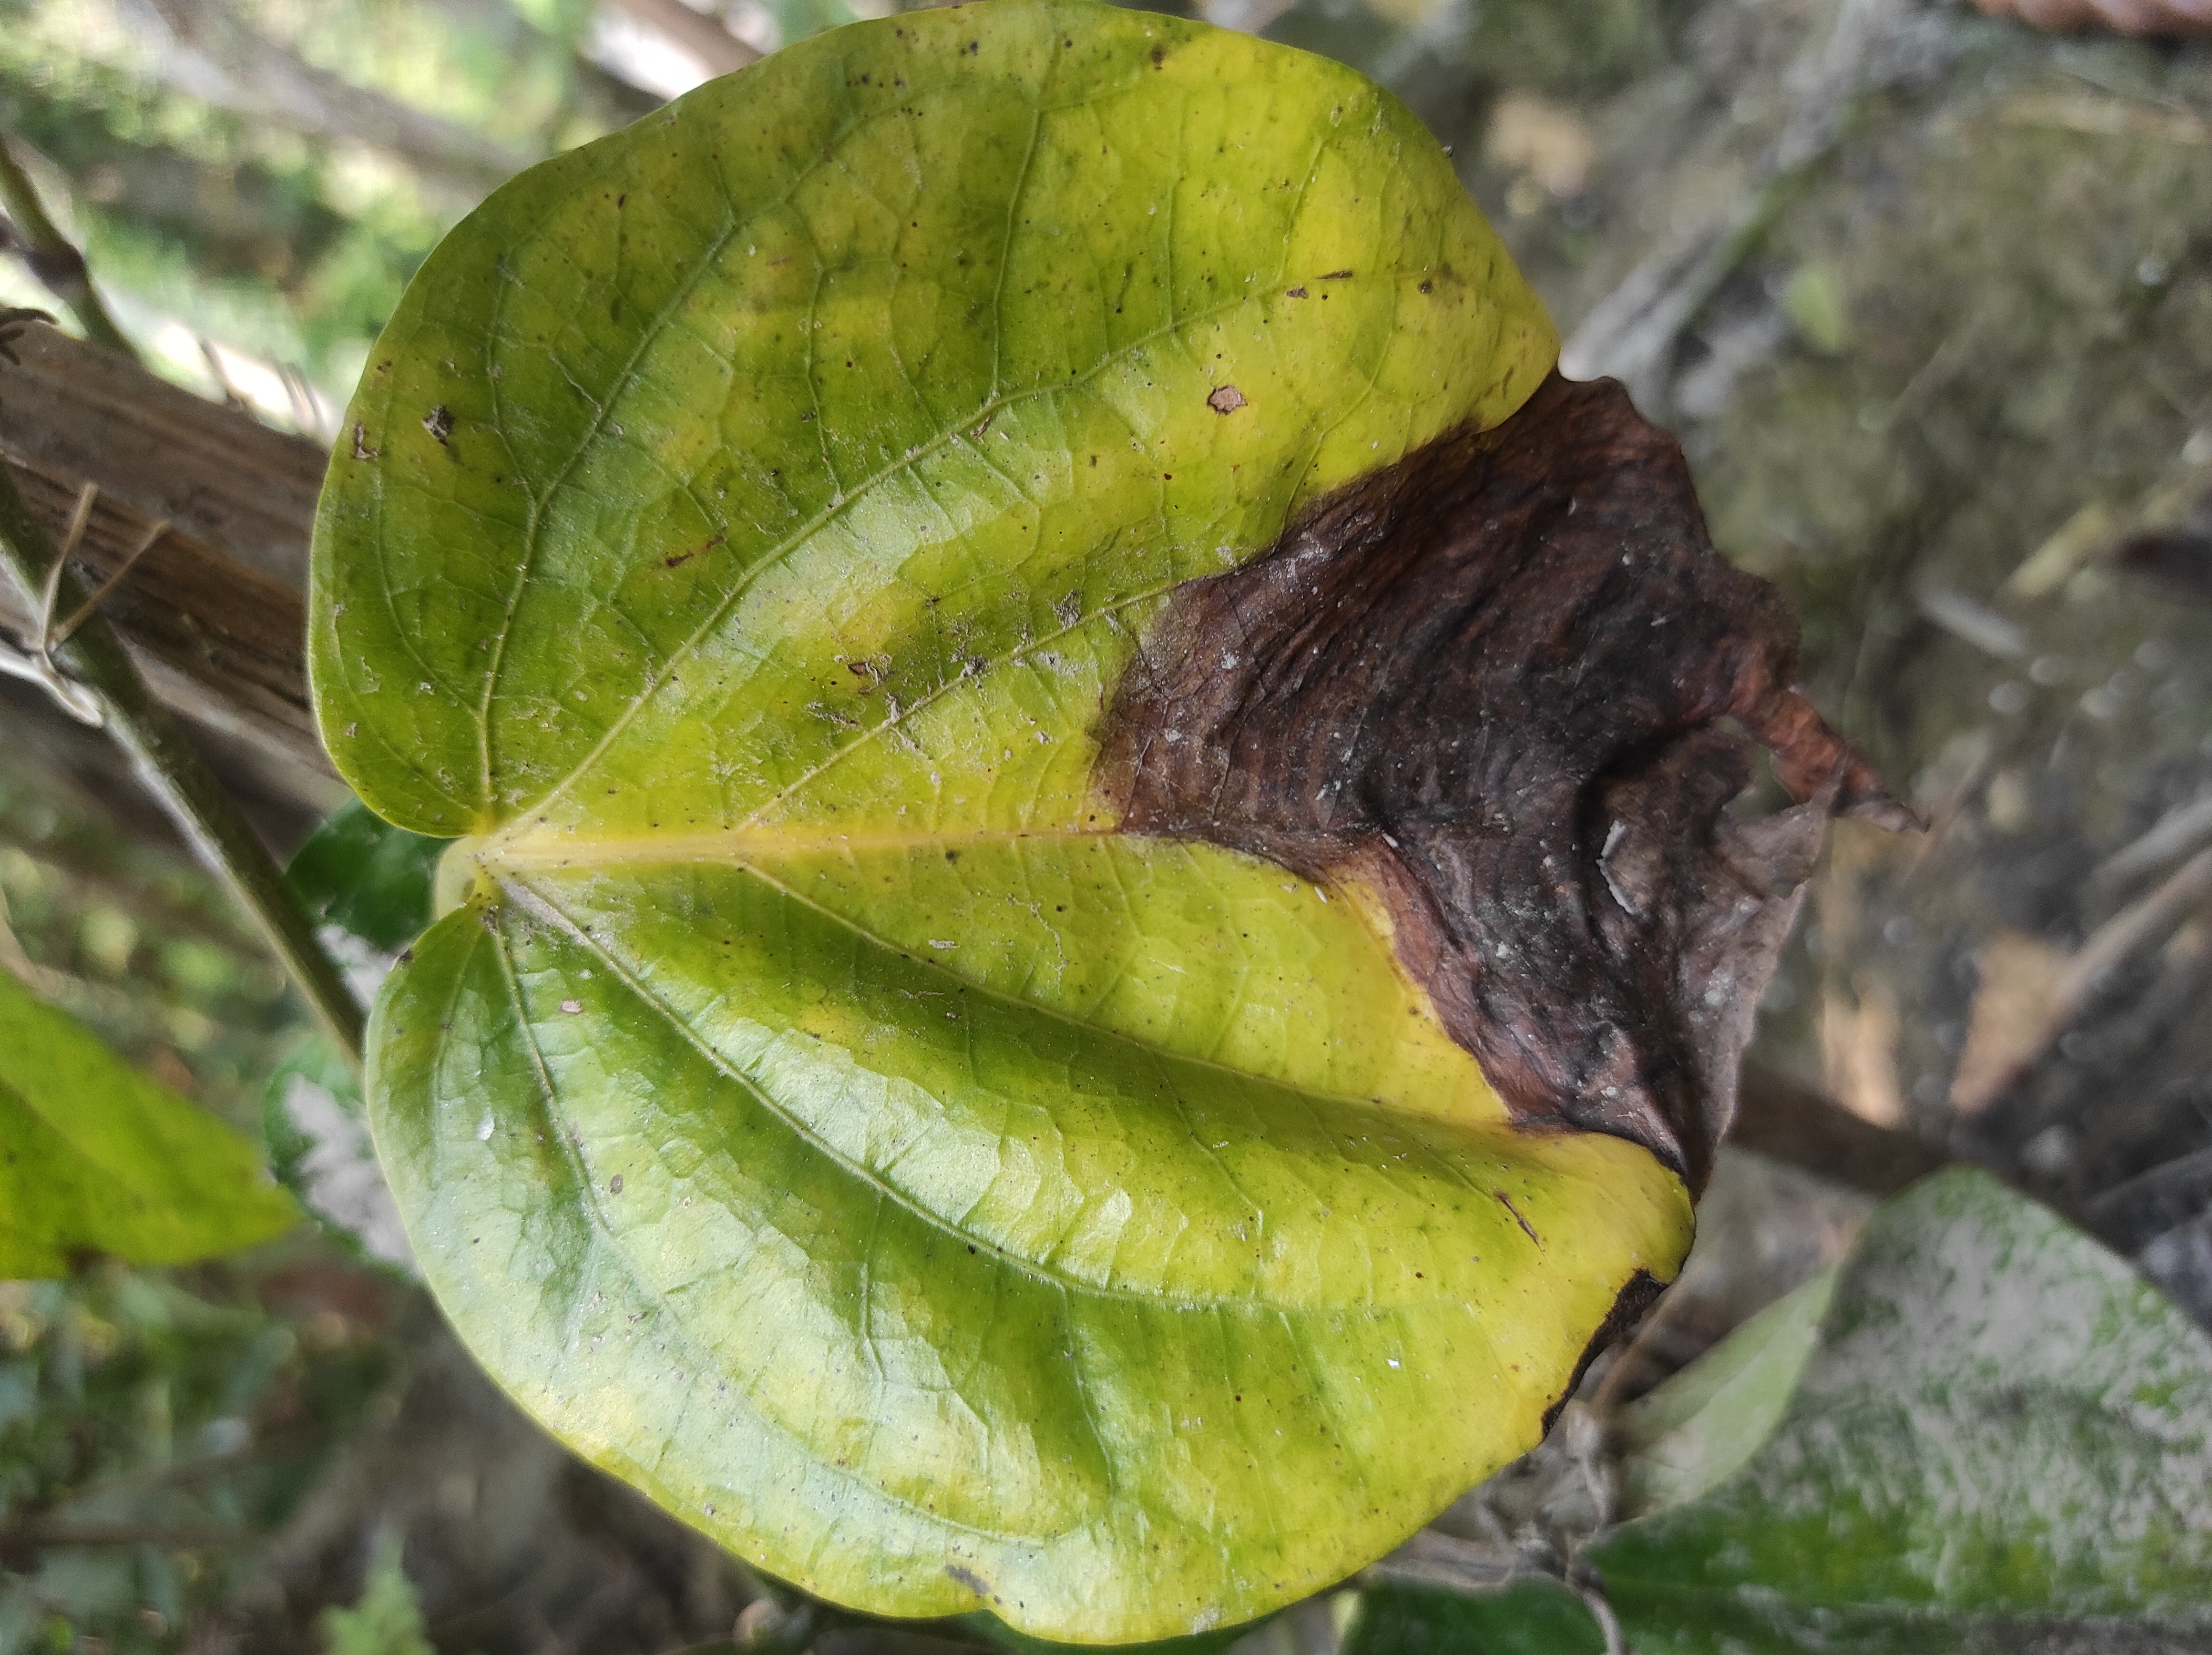
Label: Fungal_Brown_Spot_Disease